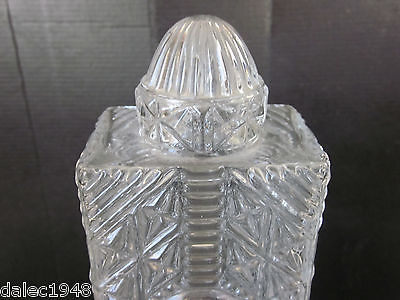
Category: lamp